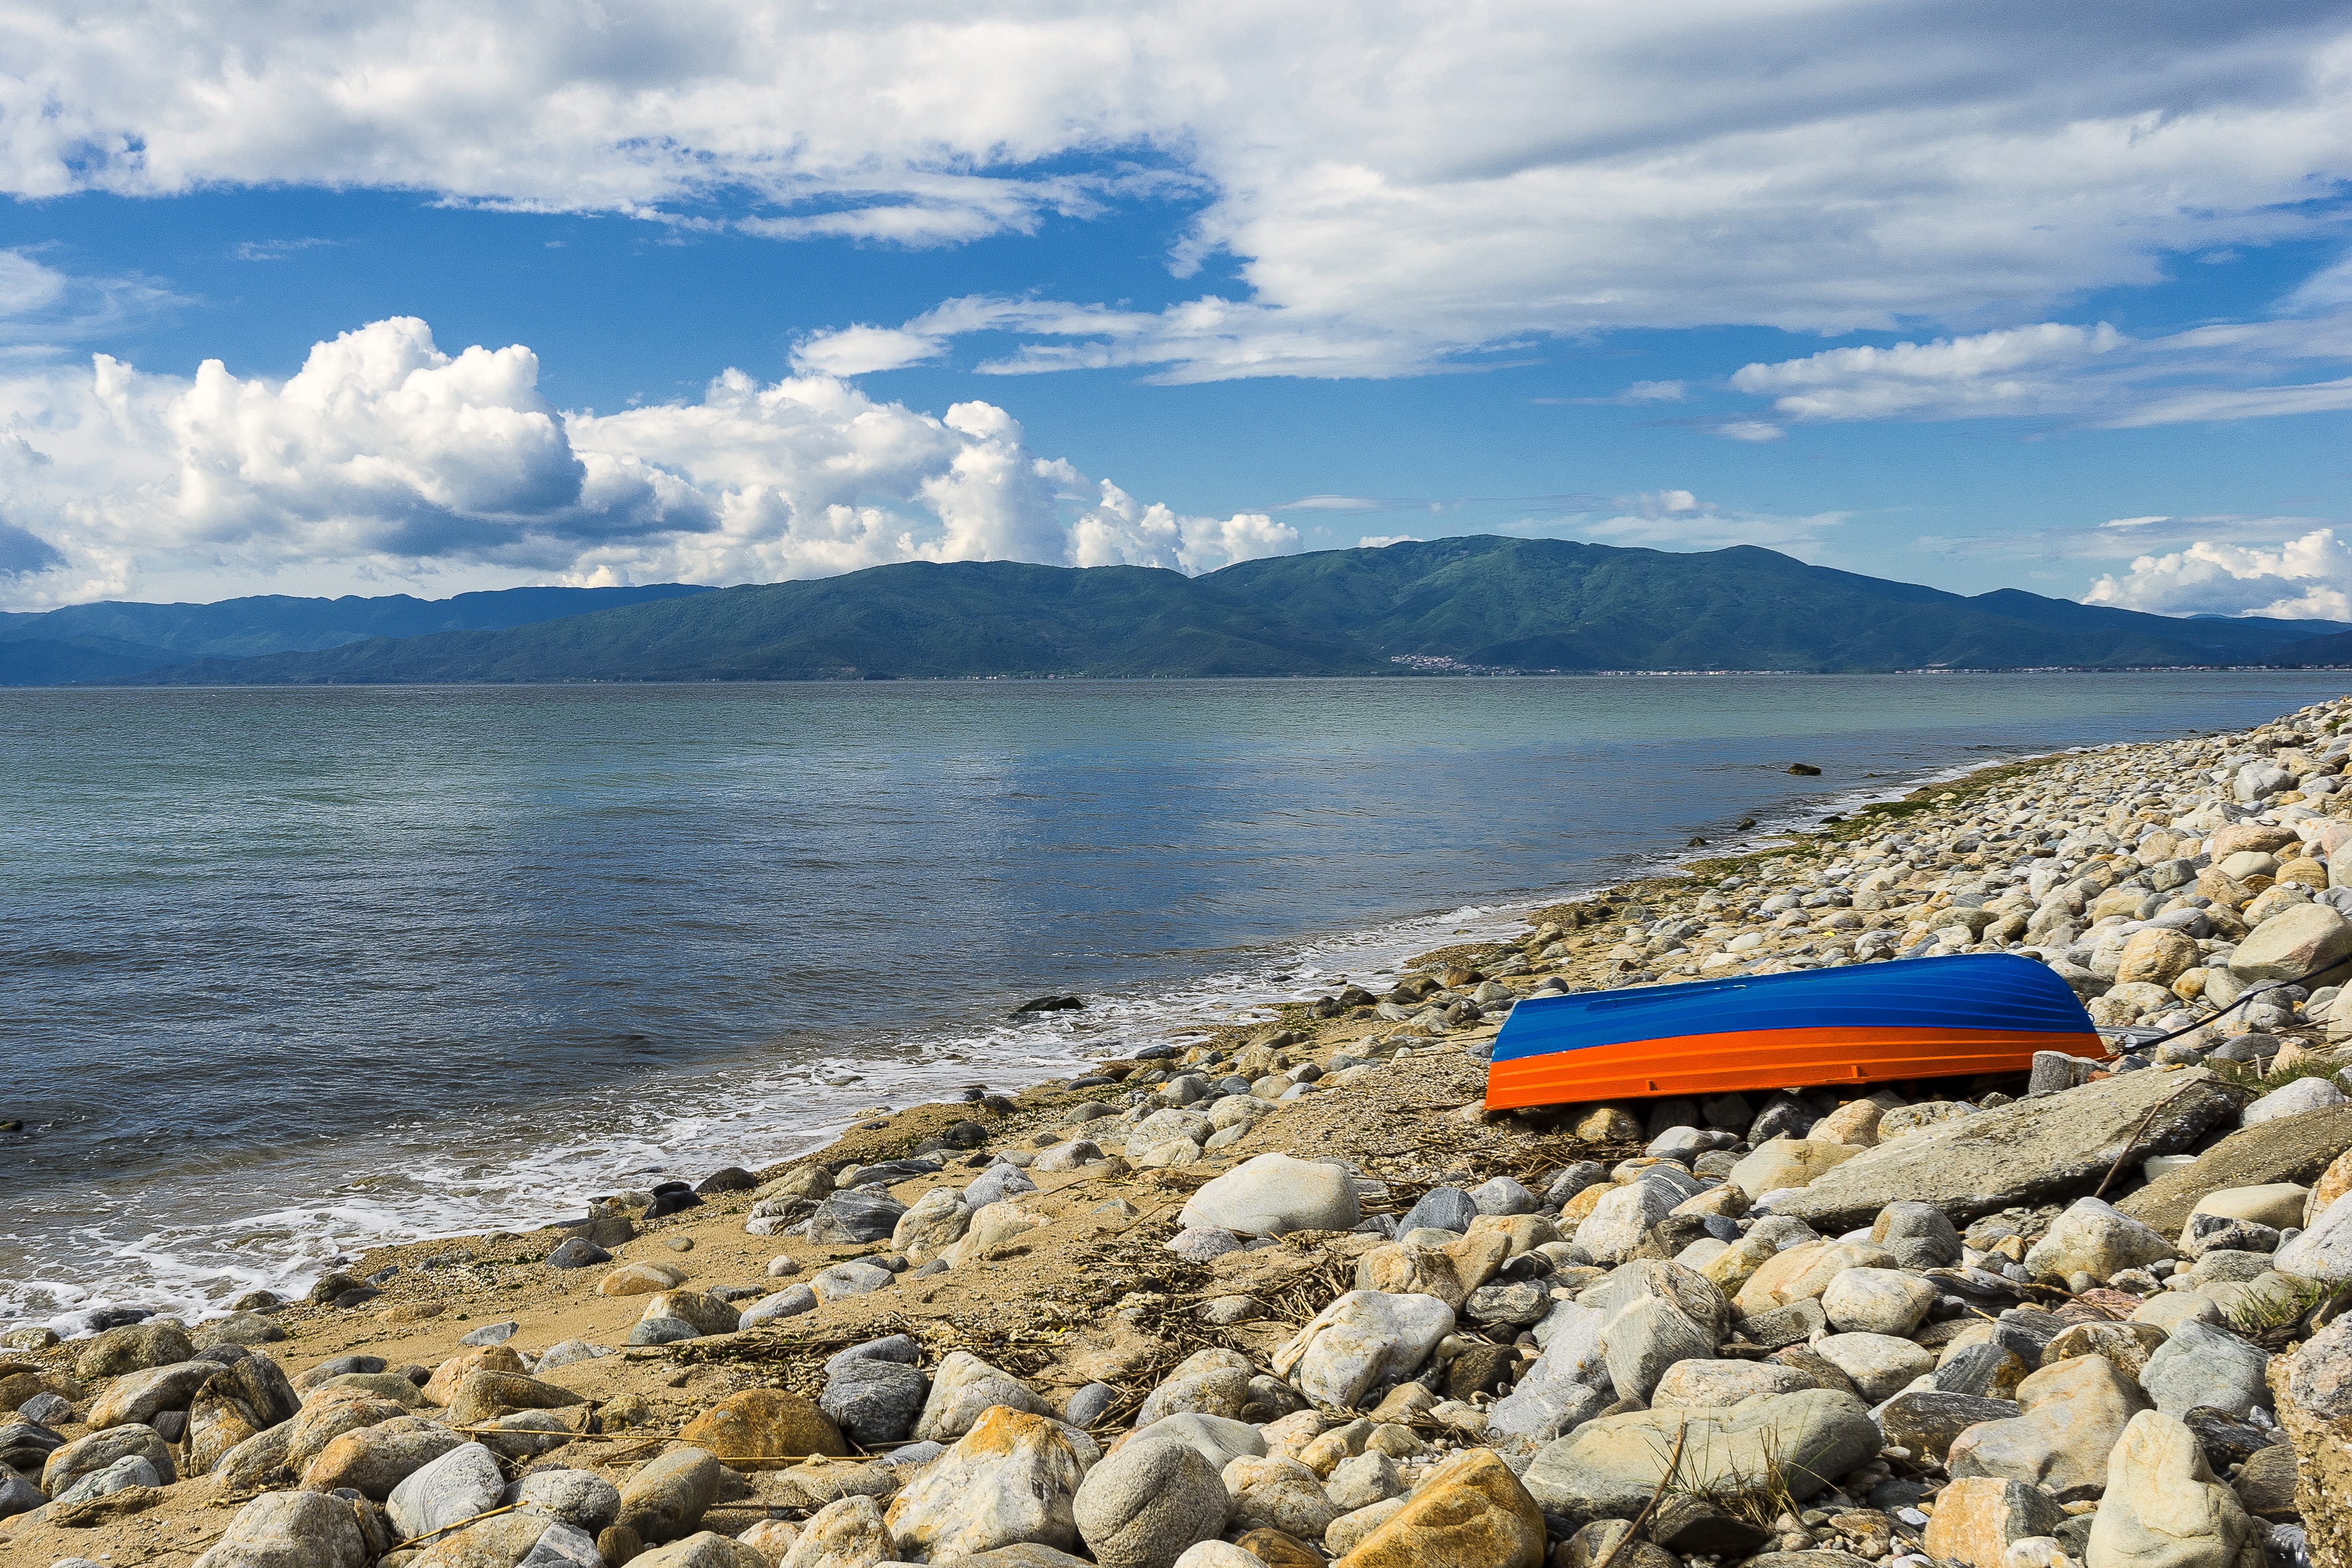
beach, landscape, sea, coast, water, nature, sand, rock, ocean, horizon, mountain, cloud, sky, boat, shore, wave, lake, vacation, vehicle, bay, reservoir, body of water, greece, still, no people